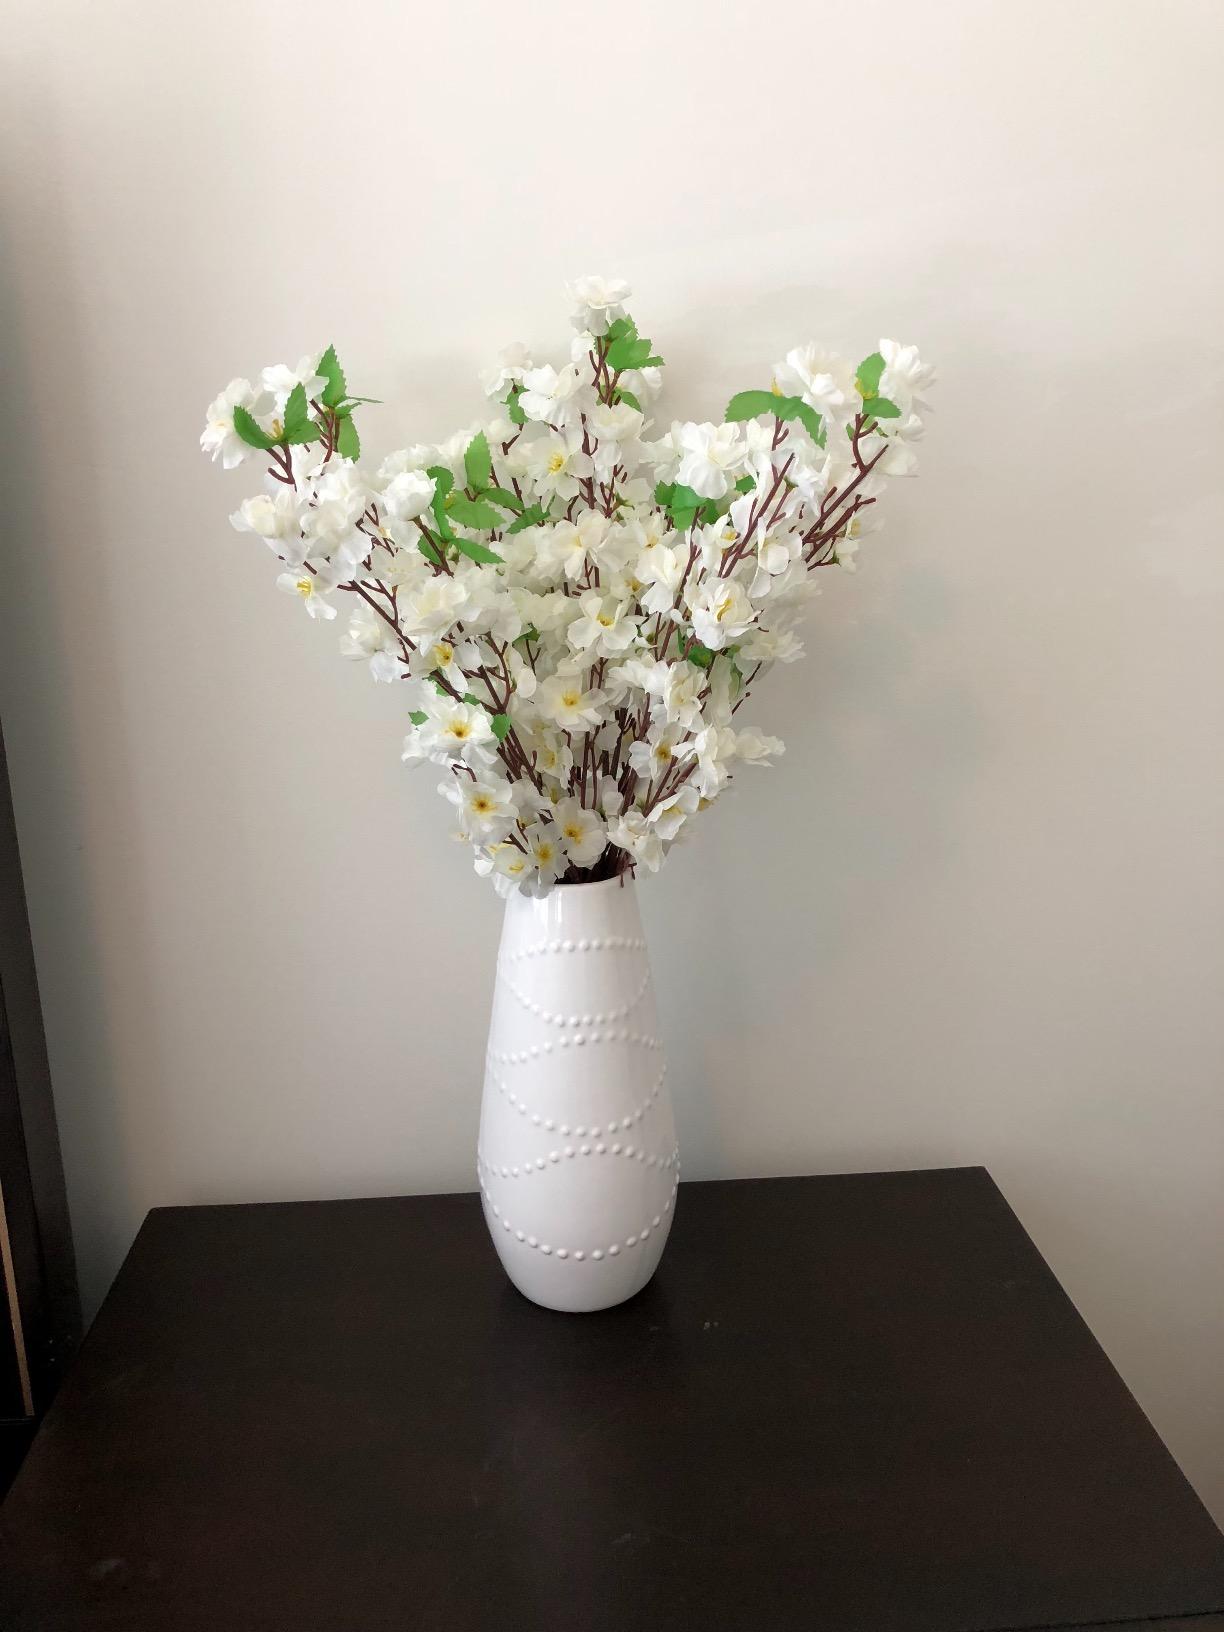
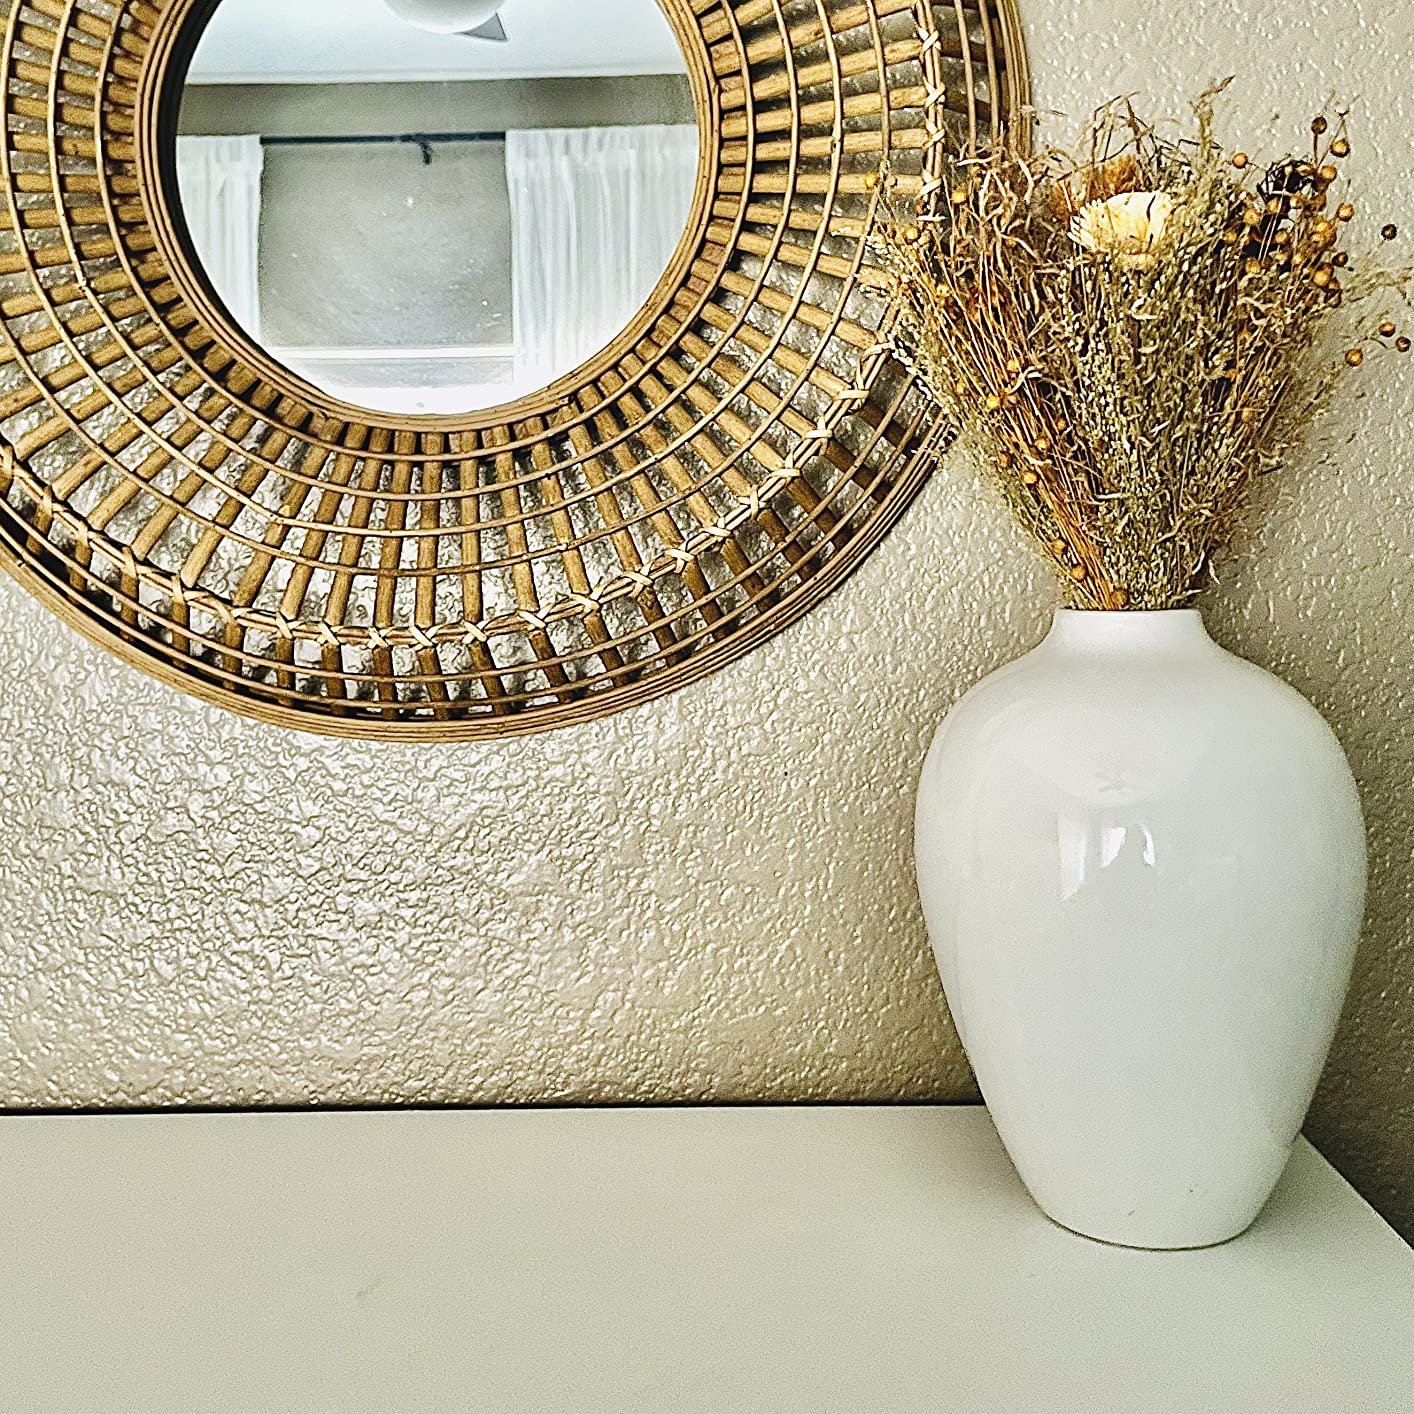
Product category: vase
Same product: no